Handcrafts and folk art in Hidalgo

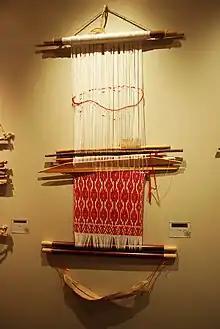
Backstrap loom with partially-finished piece at an exhibition of Hidalgo textiles

Ceramics production is local and primarily for local, domestic use, rather than for collectors of Mexican folk art. This include mostly unglazed wares such as those for the storage and cooking of food, for pulque, water jugs, comals, flower pots and gourd-shaped bowls called apiloles, along with construction materials such as floor and roof tiles. Ceramic techniques are basic and non-industrial, with most shaped by hand and fired outdoors over an open fire, or occasionally in a family kiln.